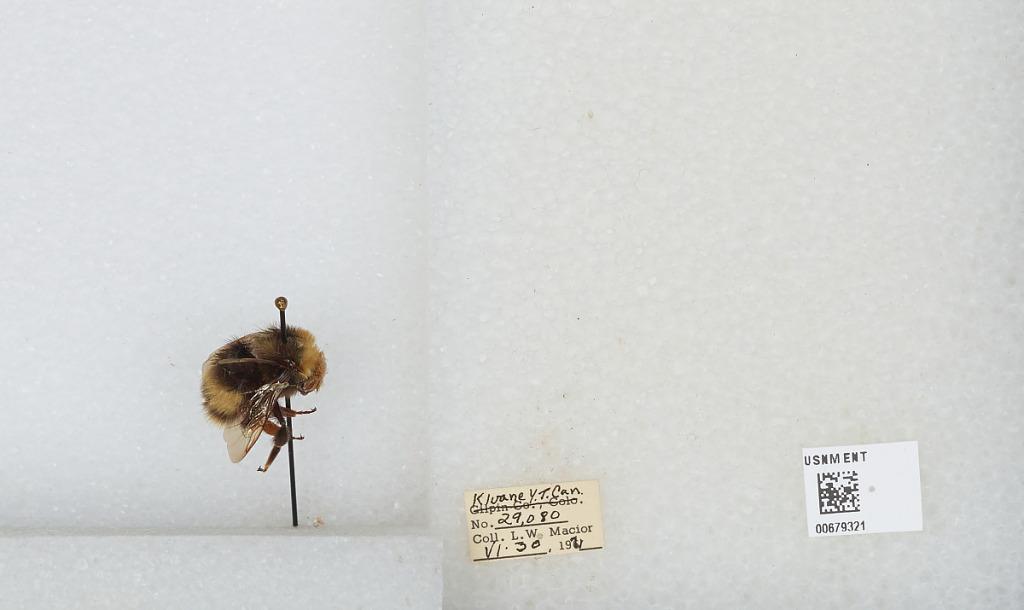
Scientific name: Bombus (Bombus) occidentalis Greene
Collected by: L. Macior
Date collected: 1971-6-30
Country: Canada
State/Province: Yukon Territory
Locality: Kluane
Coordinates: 60.75, -139.5